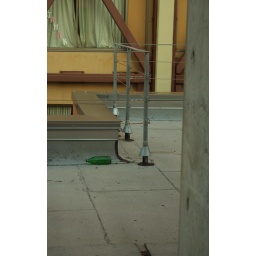
Something interesting i noticed outside a window in my building